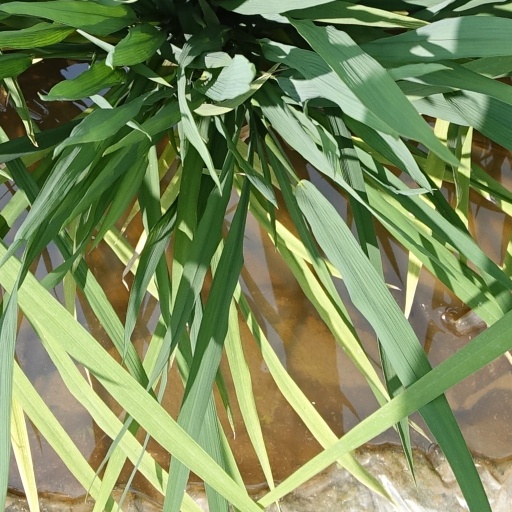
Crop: rice